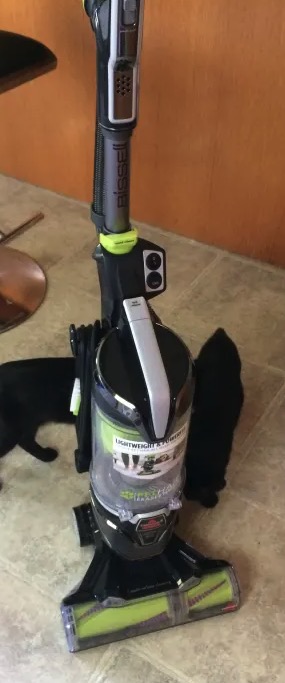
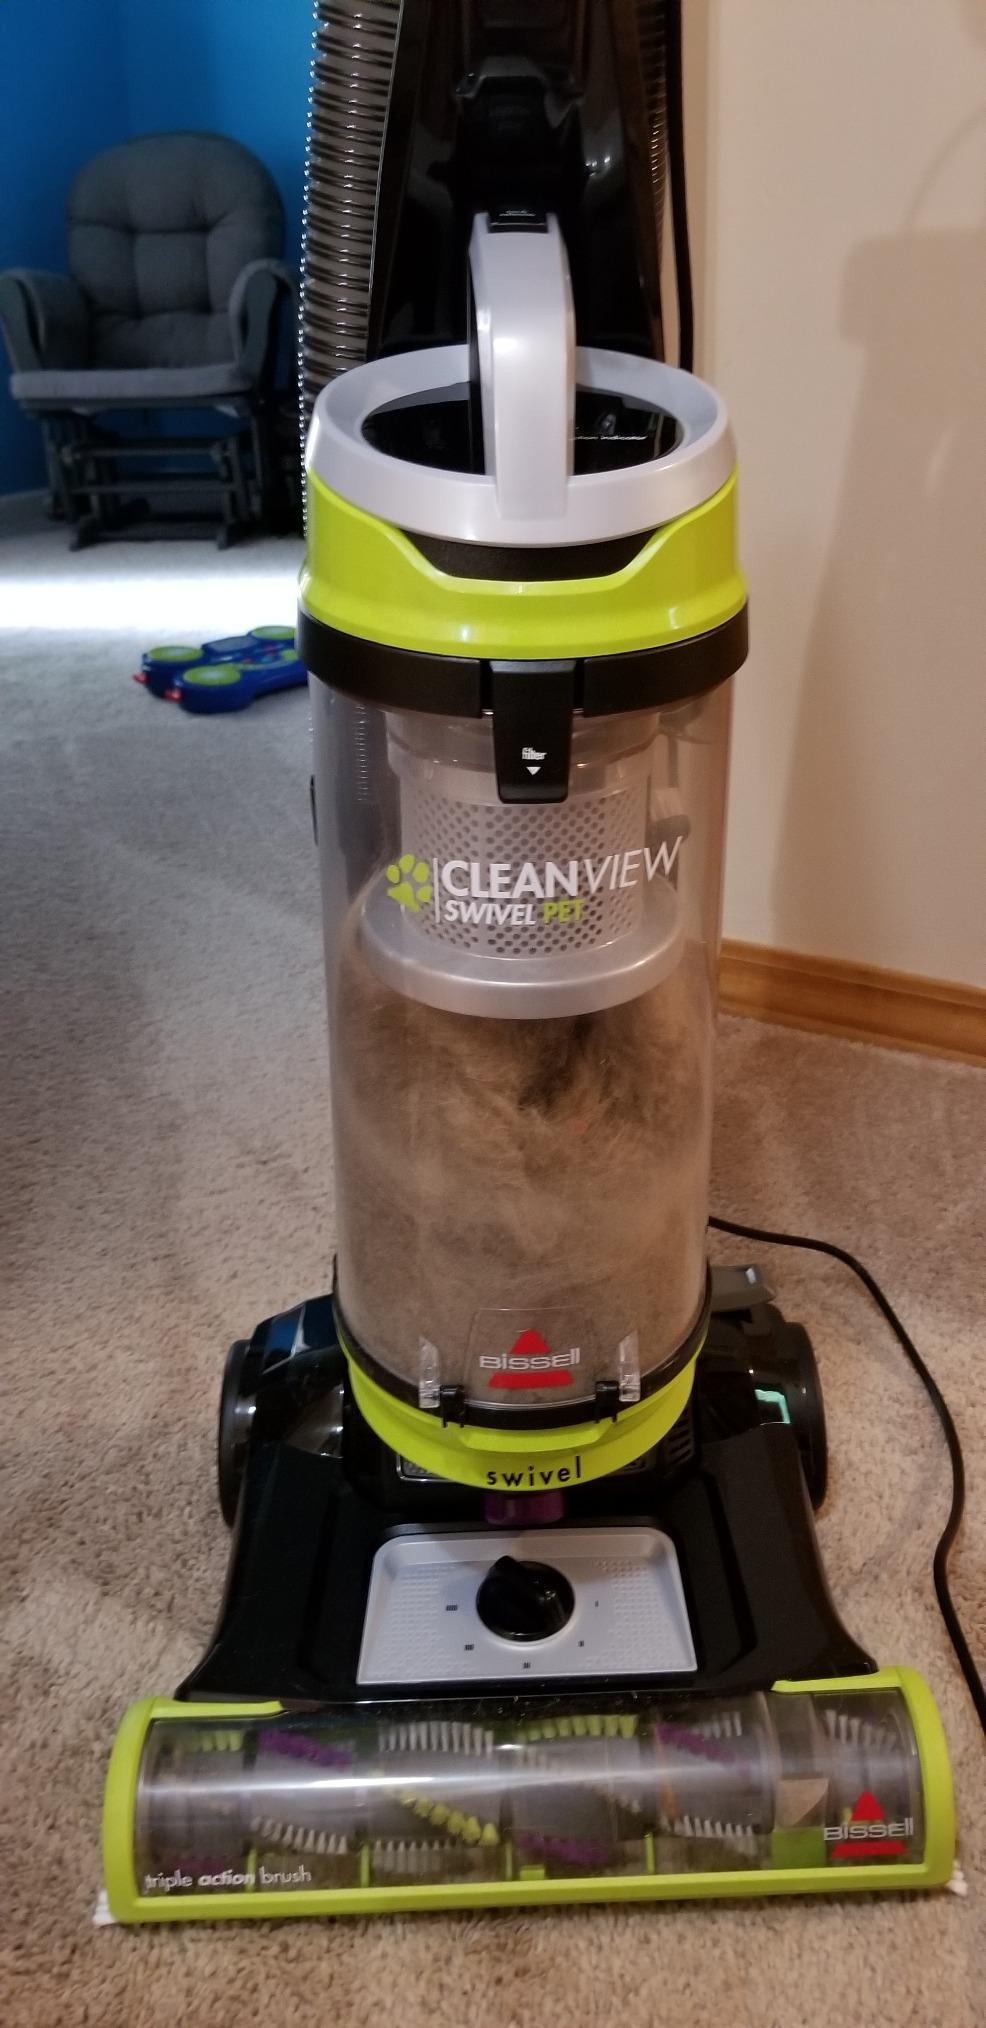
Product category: items_vacuum
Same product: no